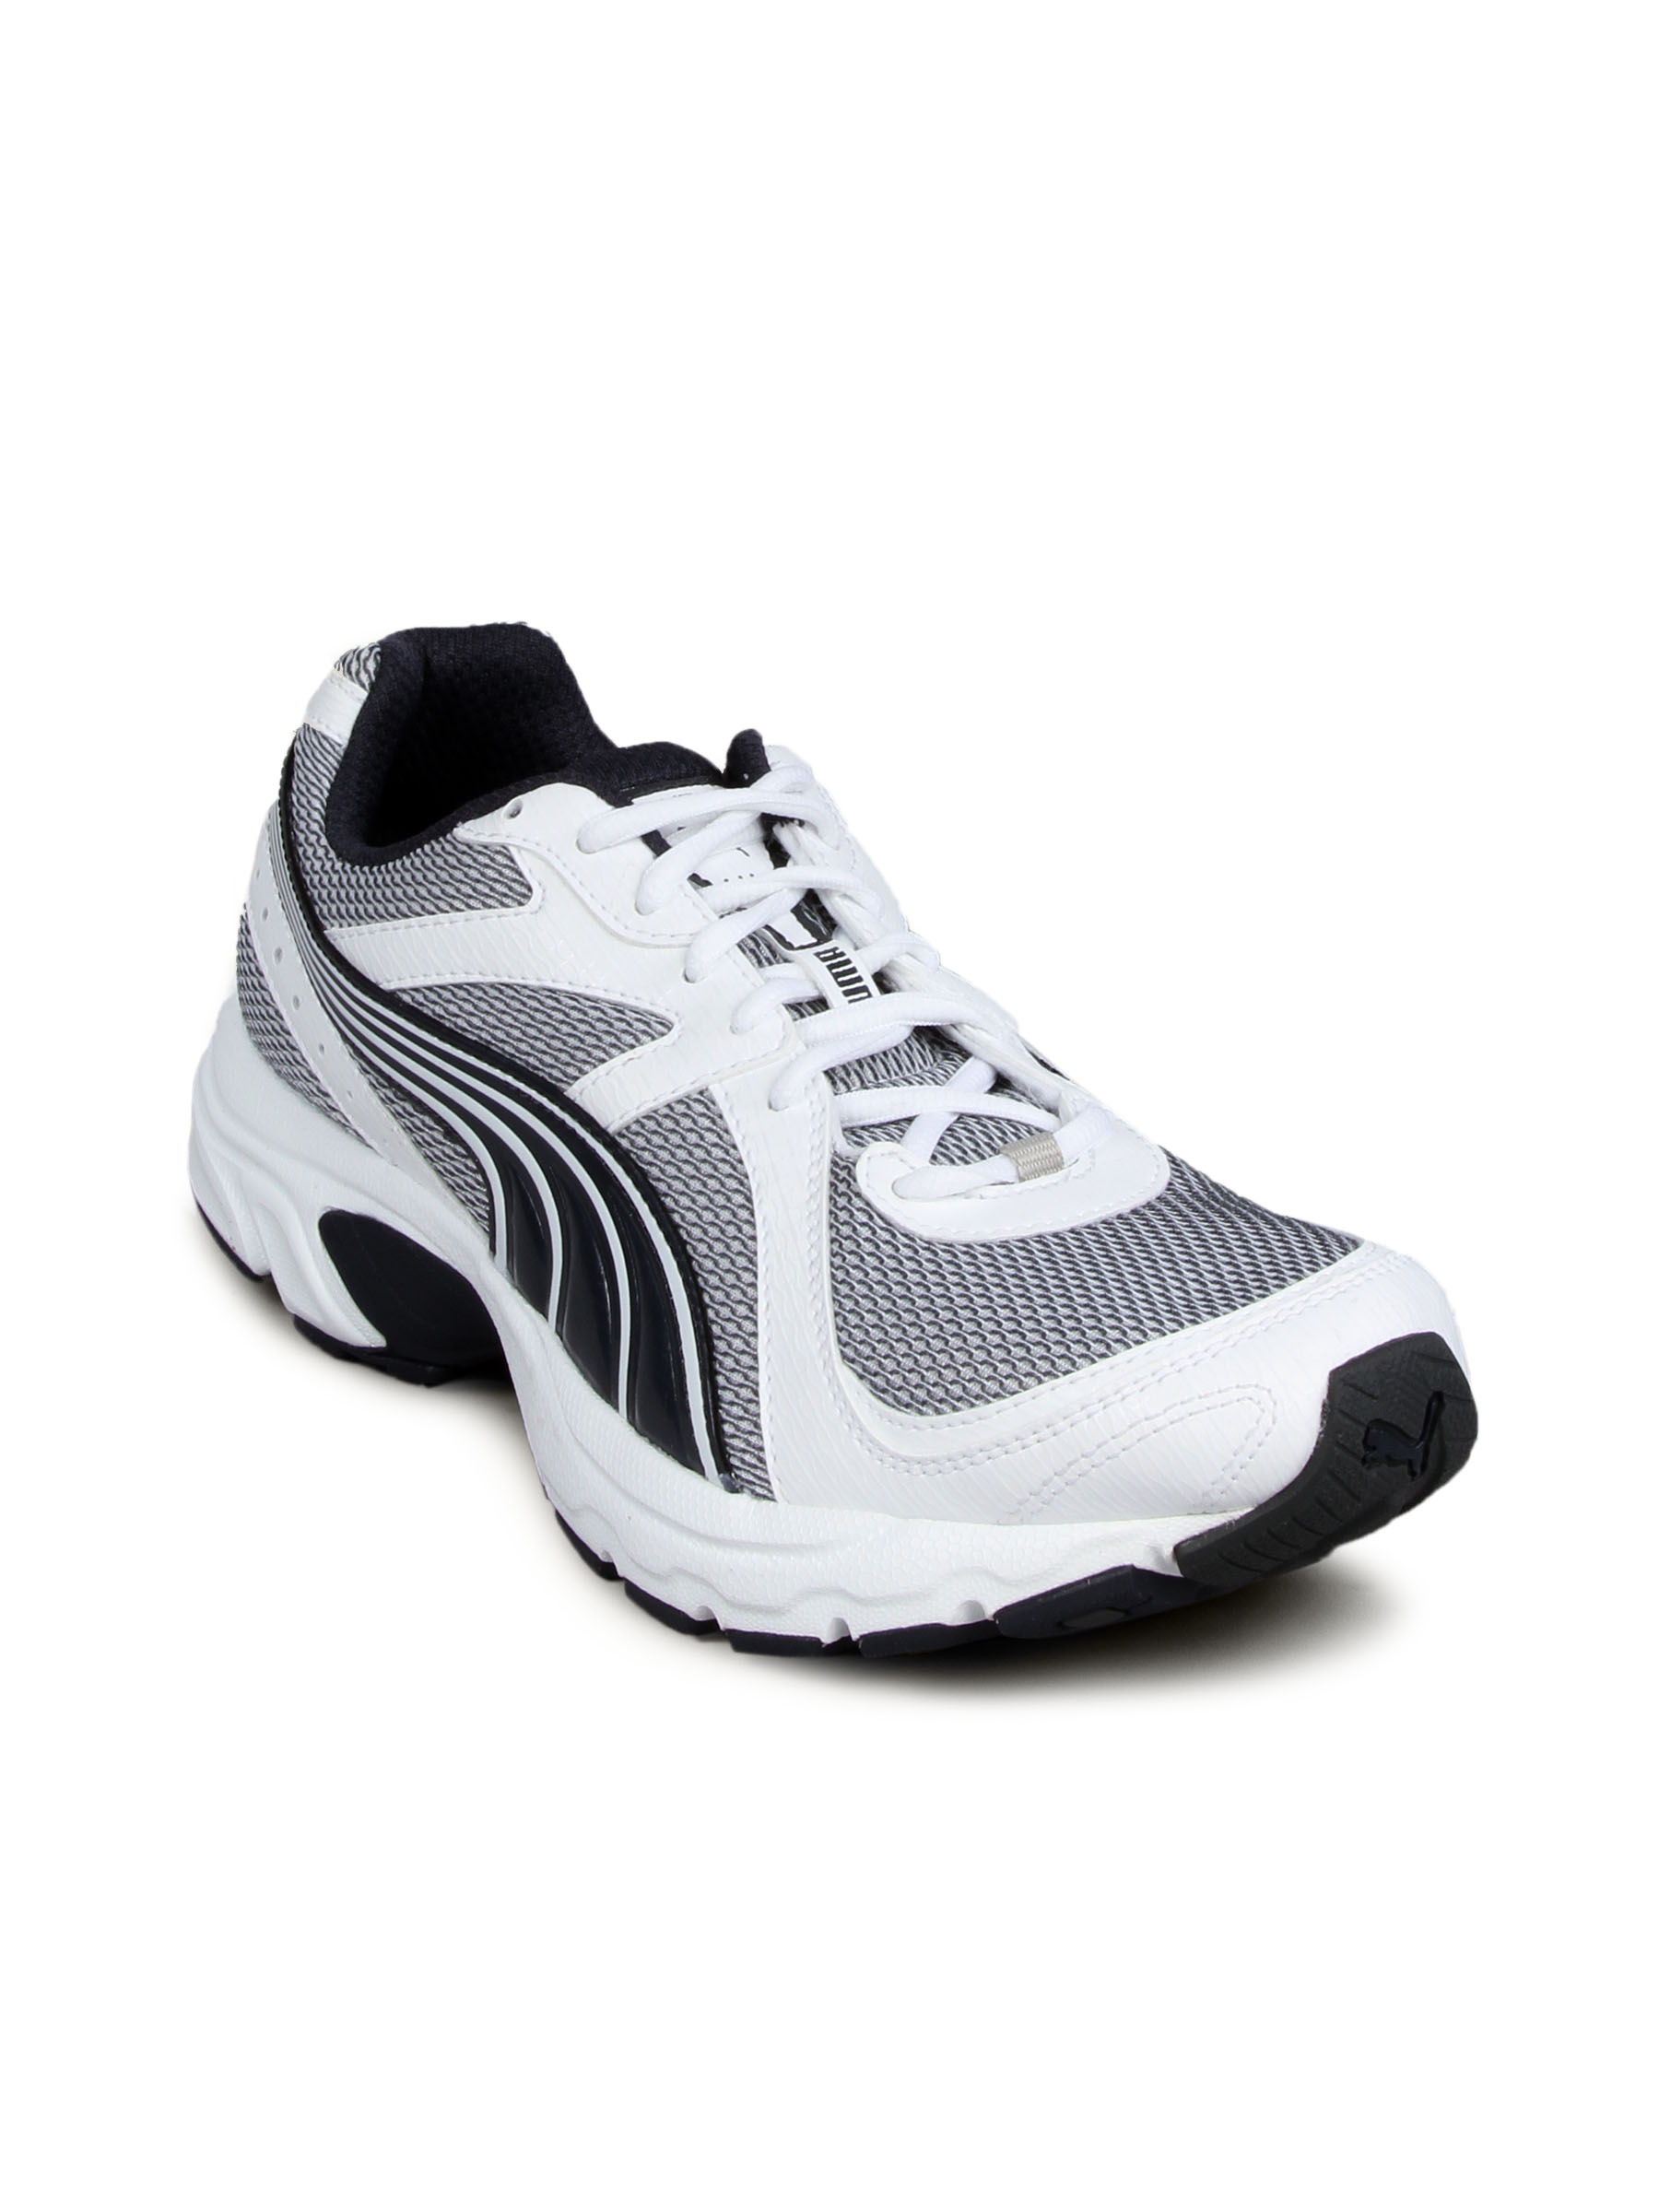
Puma Men's Kuris White Grey Shoe
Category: Footwear / Shoes / Sports Shoes
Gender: Men
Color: White
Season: Fall 2010
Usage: Sports